EMD G22C Series

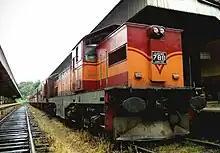
G22CW In Sri Lanka - Class M6 Locomotive

The EMD G22CW was first introduced in 1969. Unlike its predecessor GR12, the G22CW carried a CW suffix which indicated that this model had six axles (C) and traction motors that could fit from standard gauge rails to gauge rails (W).